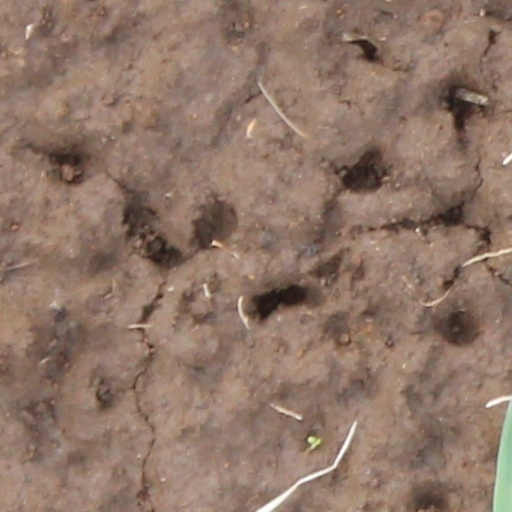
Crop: wheat